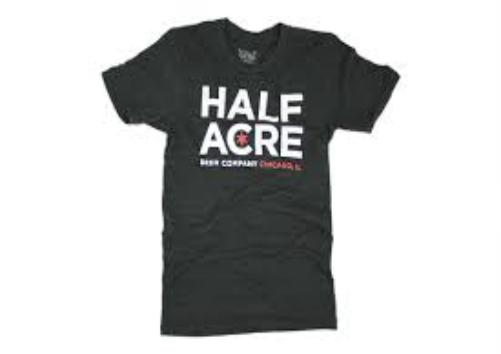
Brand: Half Acre
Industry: Food